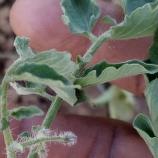
Crop: Tomato
Condition: bacterial-floundering-d